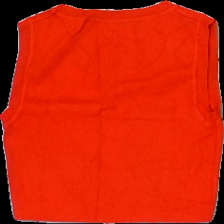
View: back
Type: Vest
Category: Ladies
Brand: Zara
Colors: Red
Material: 80% Viscose 20% Nylon
Cut: Tight, Cropped, C-collar
Size: M
Season: All
Stains: Minor
Price range: <50
Recommended usage: Export
Description: red cropped tight vest for women
Comment: several stains